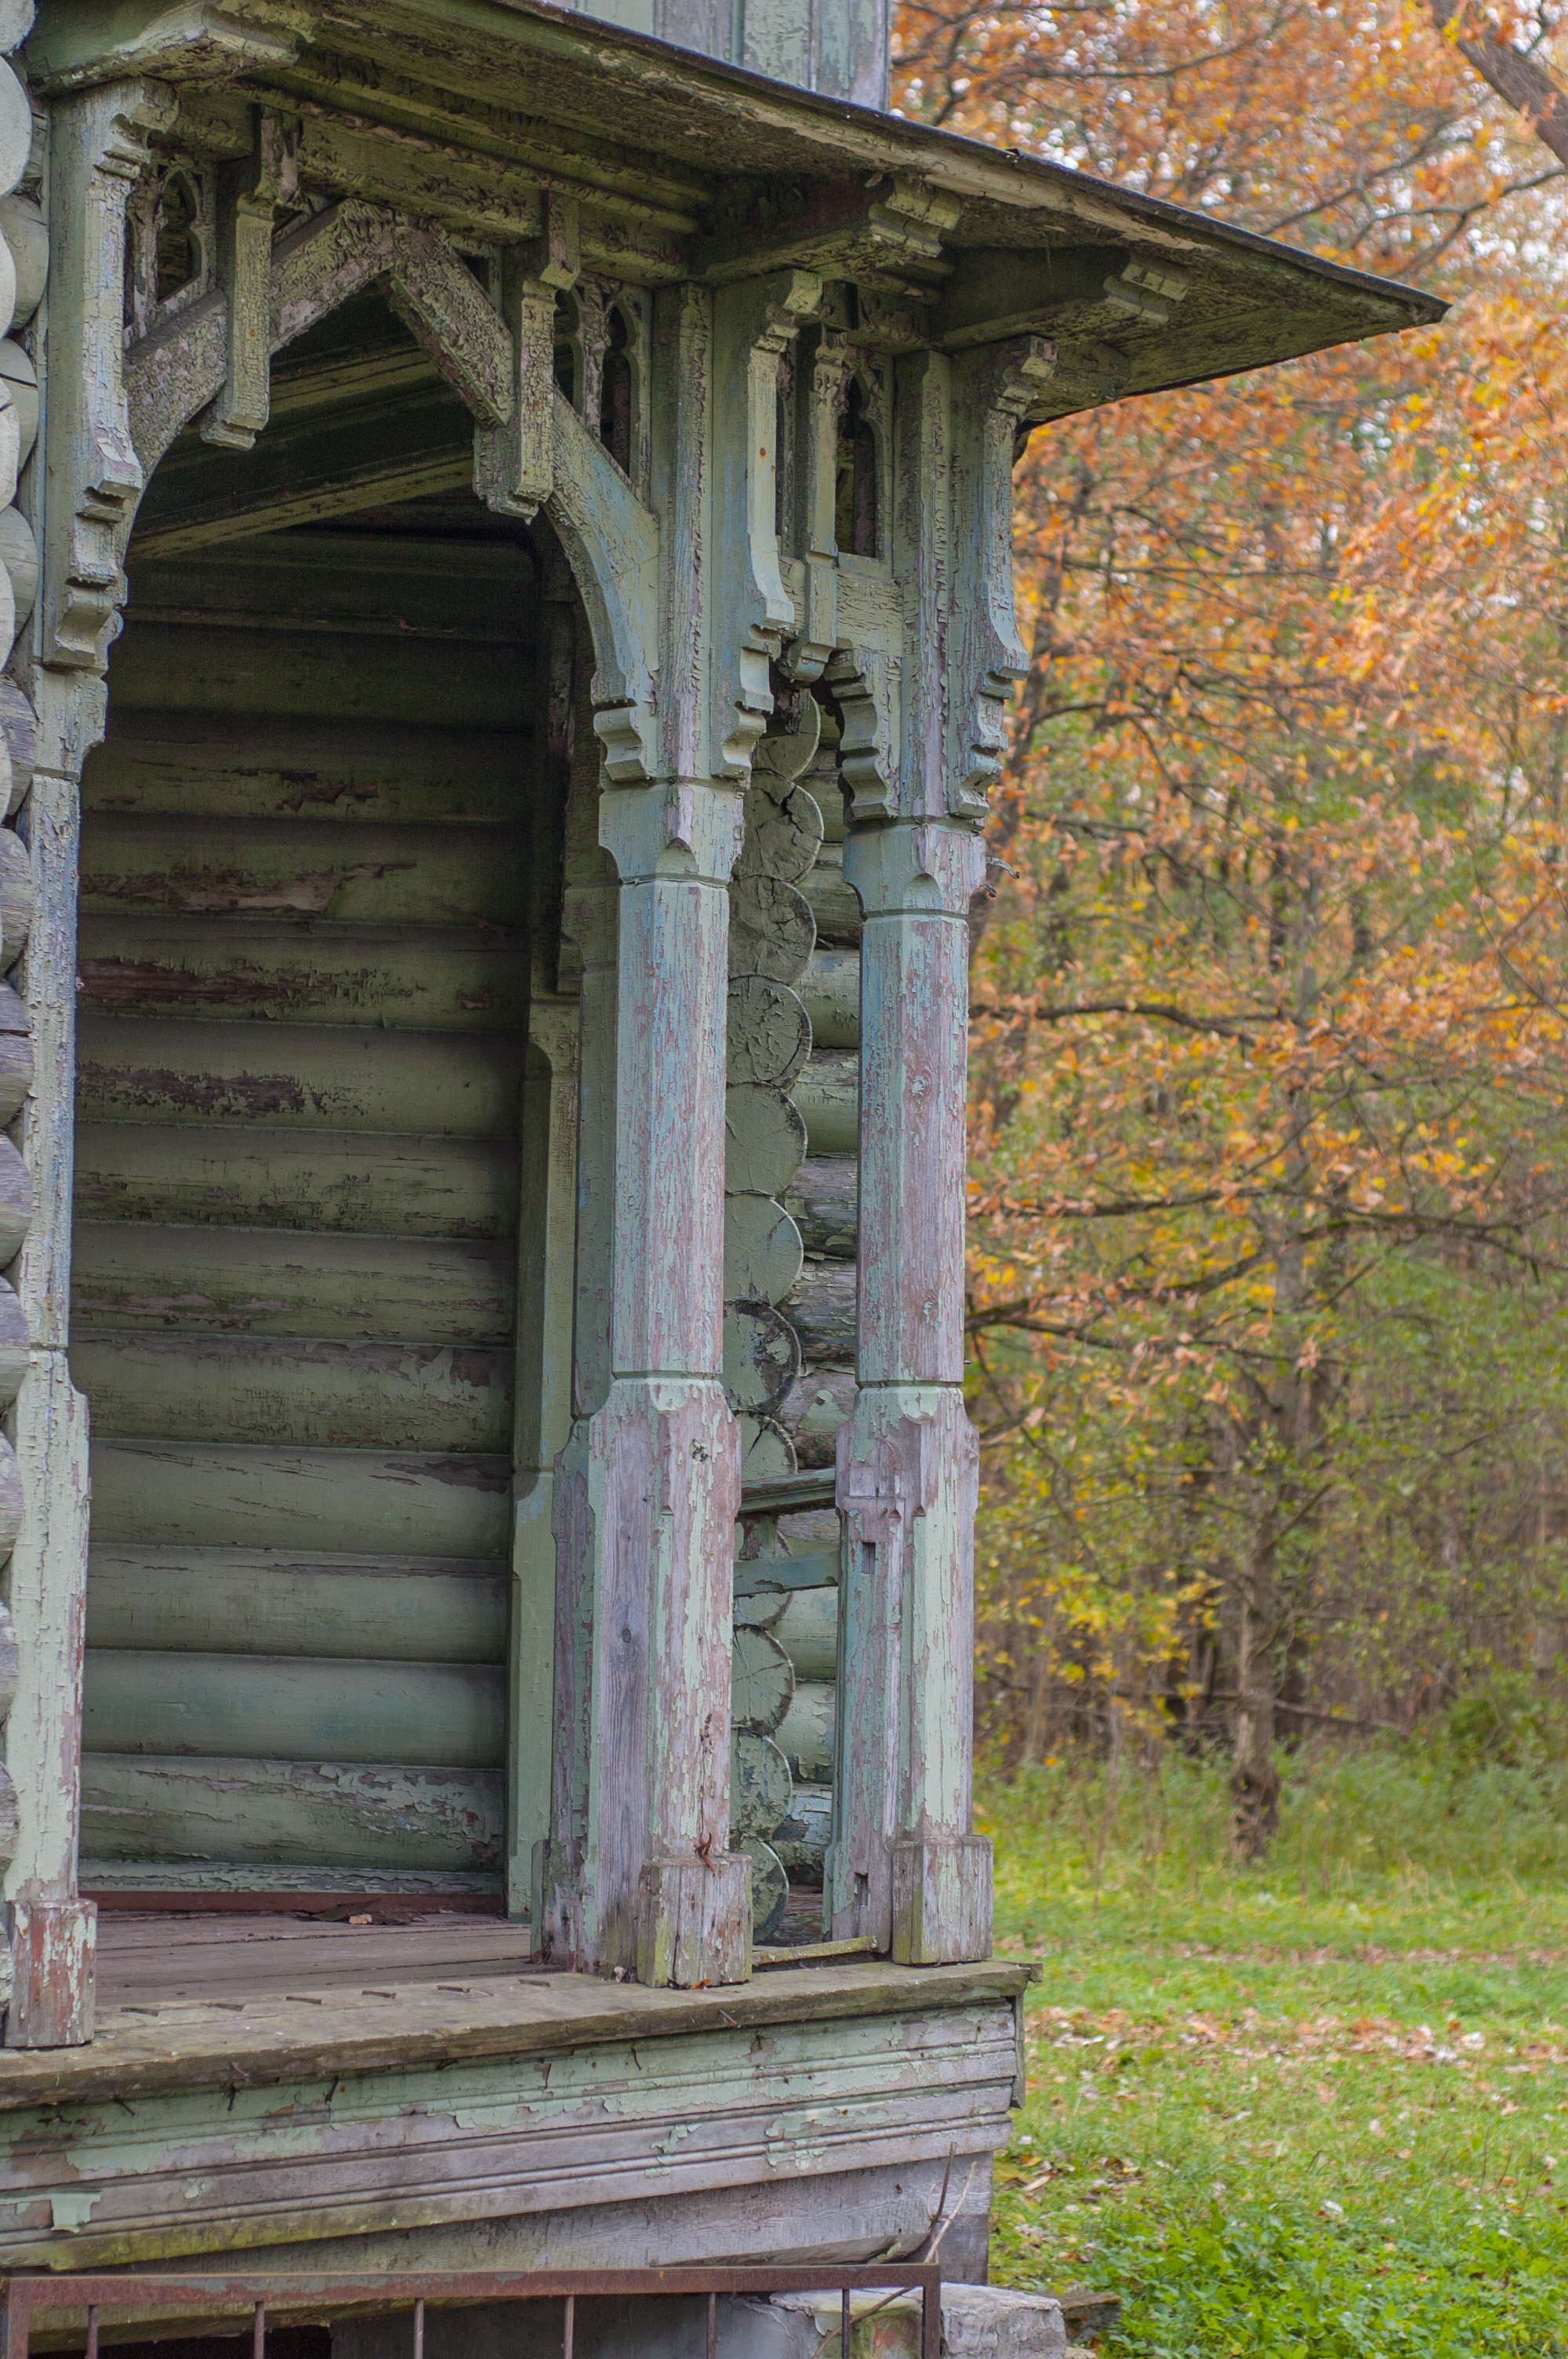
image, column, architecture, leaf, tree, ruins, building, house, porch, autumn, wood, window